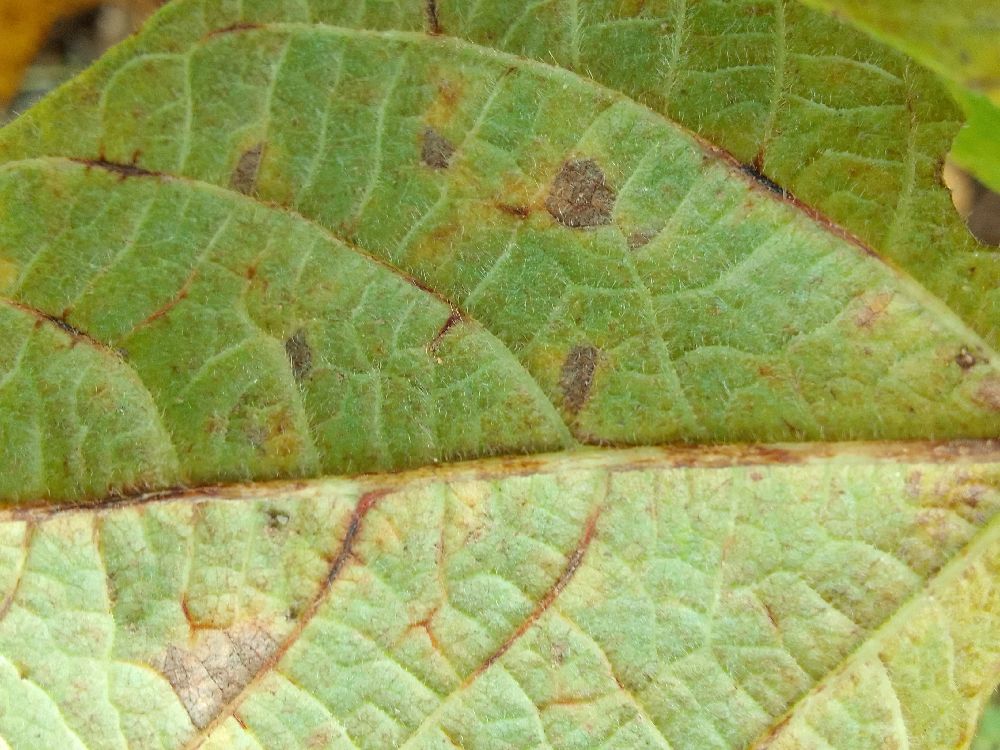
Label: anthracnose